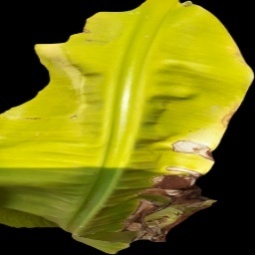
Label: Calcium